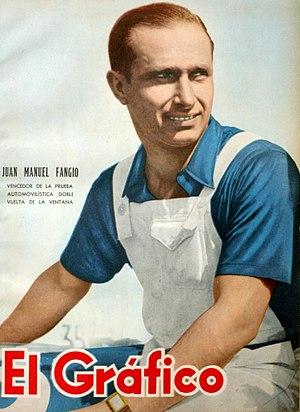
Juan Manuel Fangio, né le 24 juin 1911 à Balcarce et mort le 17 juillet 1995 à Buenos Aires, est un pilote automobile argentin.